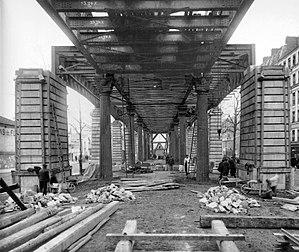
Station chevaleret en construction Ets Armand, Moisant, Savey Photo vers 1905, domaine public
Armand Moisant, né le 28 août 1838 à Neuillé-Pont-Pierre et mort dans cette même commune le 10 juillet 1906, est un ingénieur-constructeur et industriel français. Il s'illustra de 1870 à 1906 dans de grands travaux de constructions métalliques en France tels que le Bon Marché, le Grand Palais et autres travaux pour les expositions universelles de Paris, le métro aérien et la gare de Lyon à Paris, le pont du Midi à Lyon ainsi que dans les colonies et le monde entier.